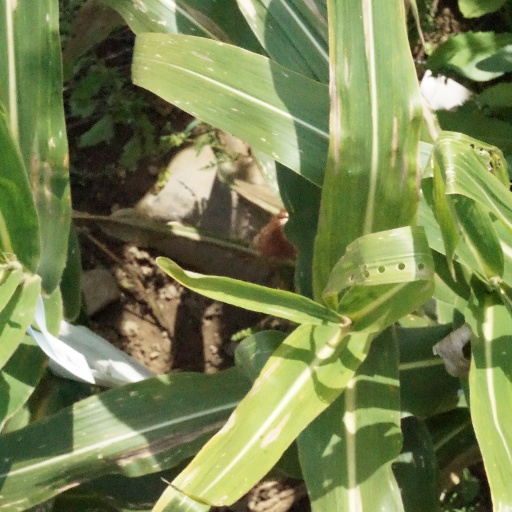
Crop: maize; corn